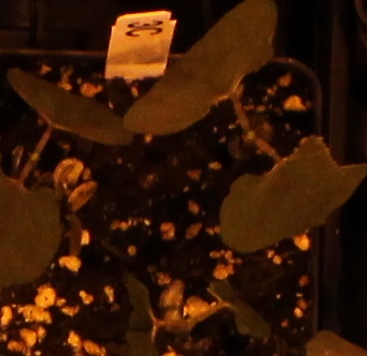
Label: Blackbean